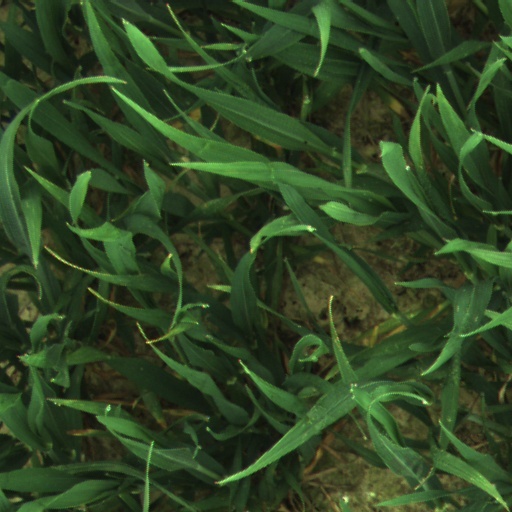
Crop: wheat